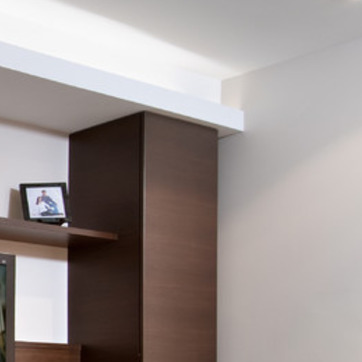
Material: wood